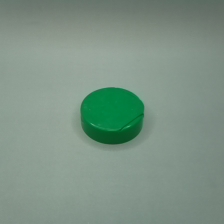
Color: green
Cap type: flip-top cap